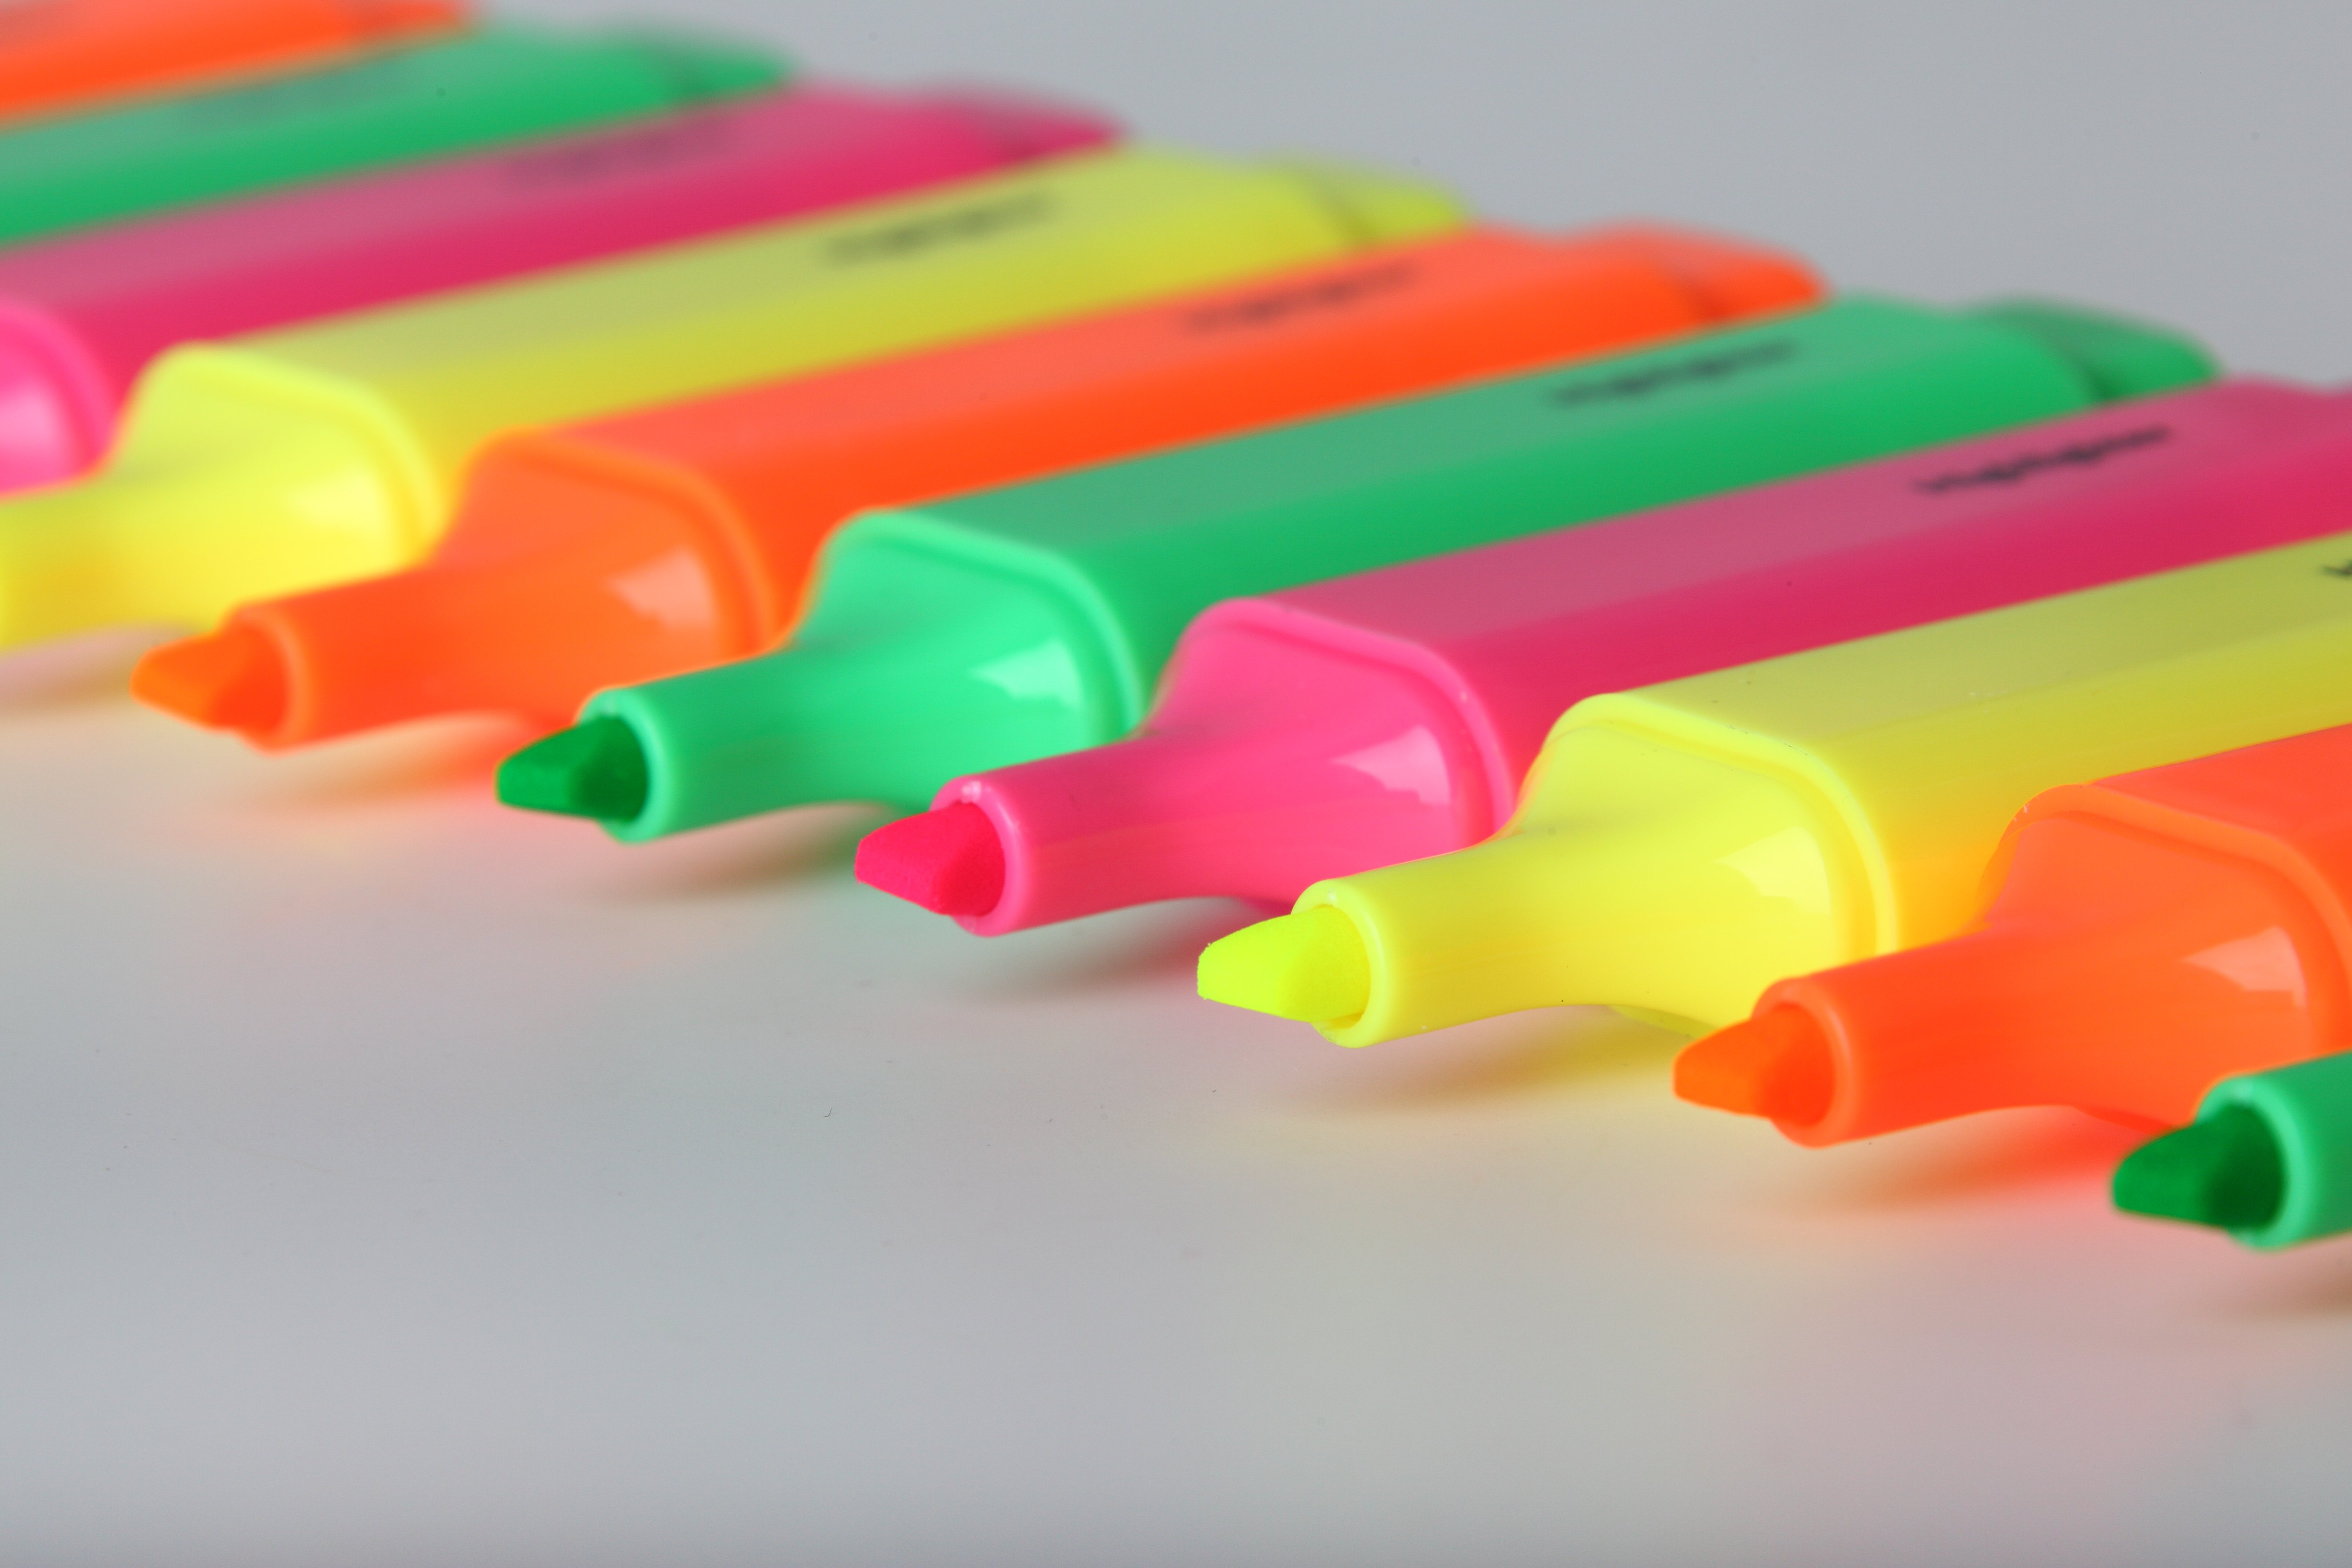
hand, pencil, pen, isolated, orange, green, color, object, colorful, yellow, pink, fluorescent, close up, highlighter, tip, bright, marker, stationery, vibrant, felt